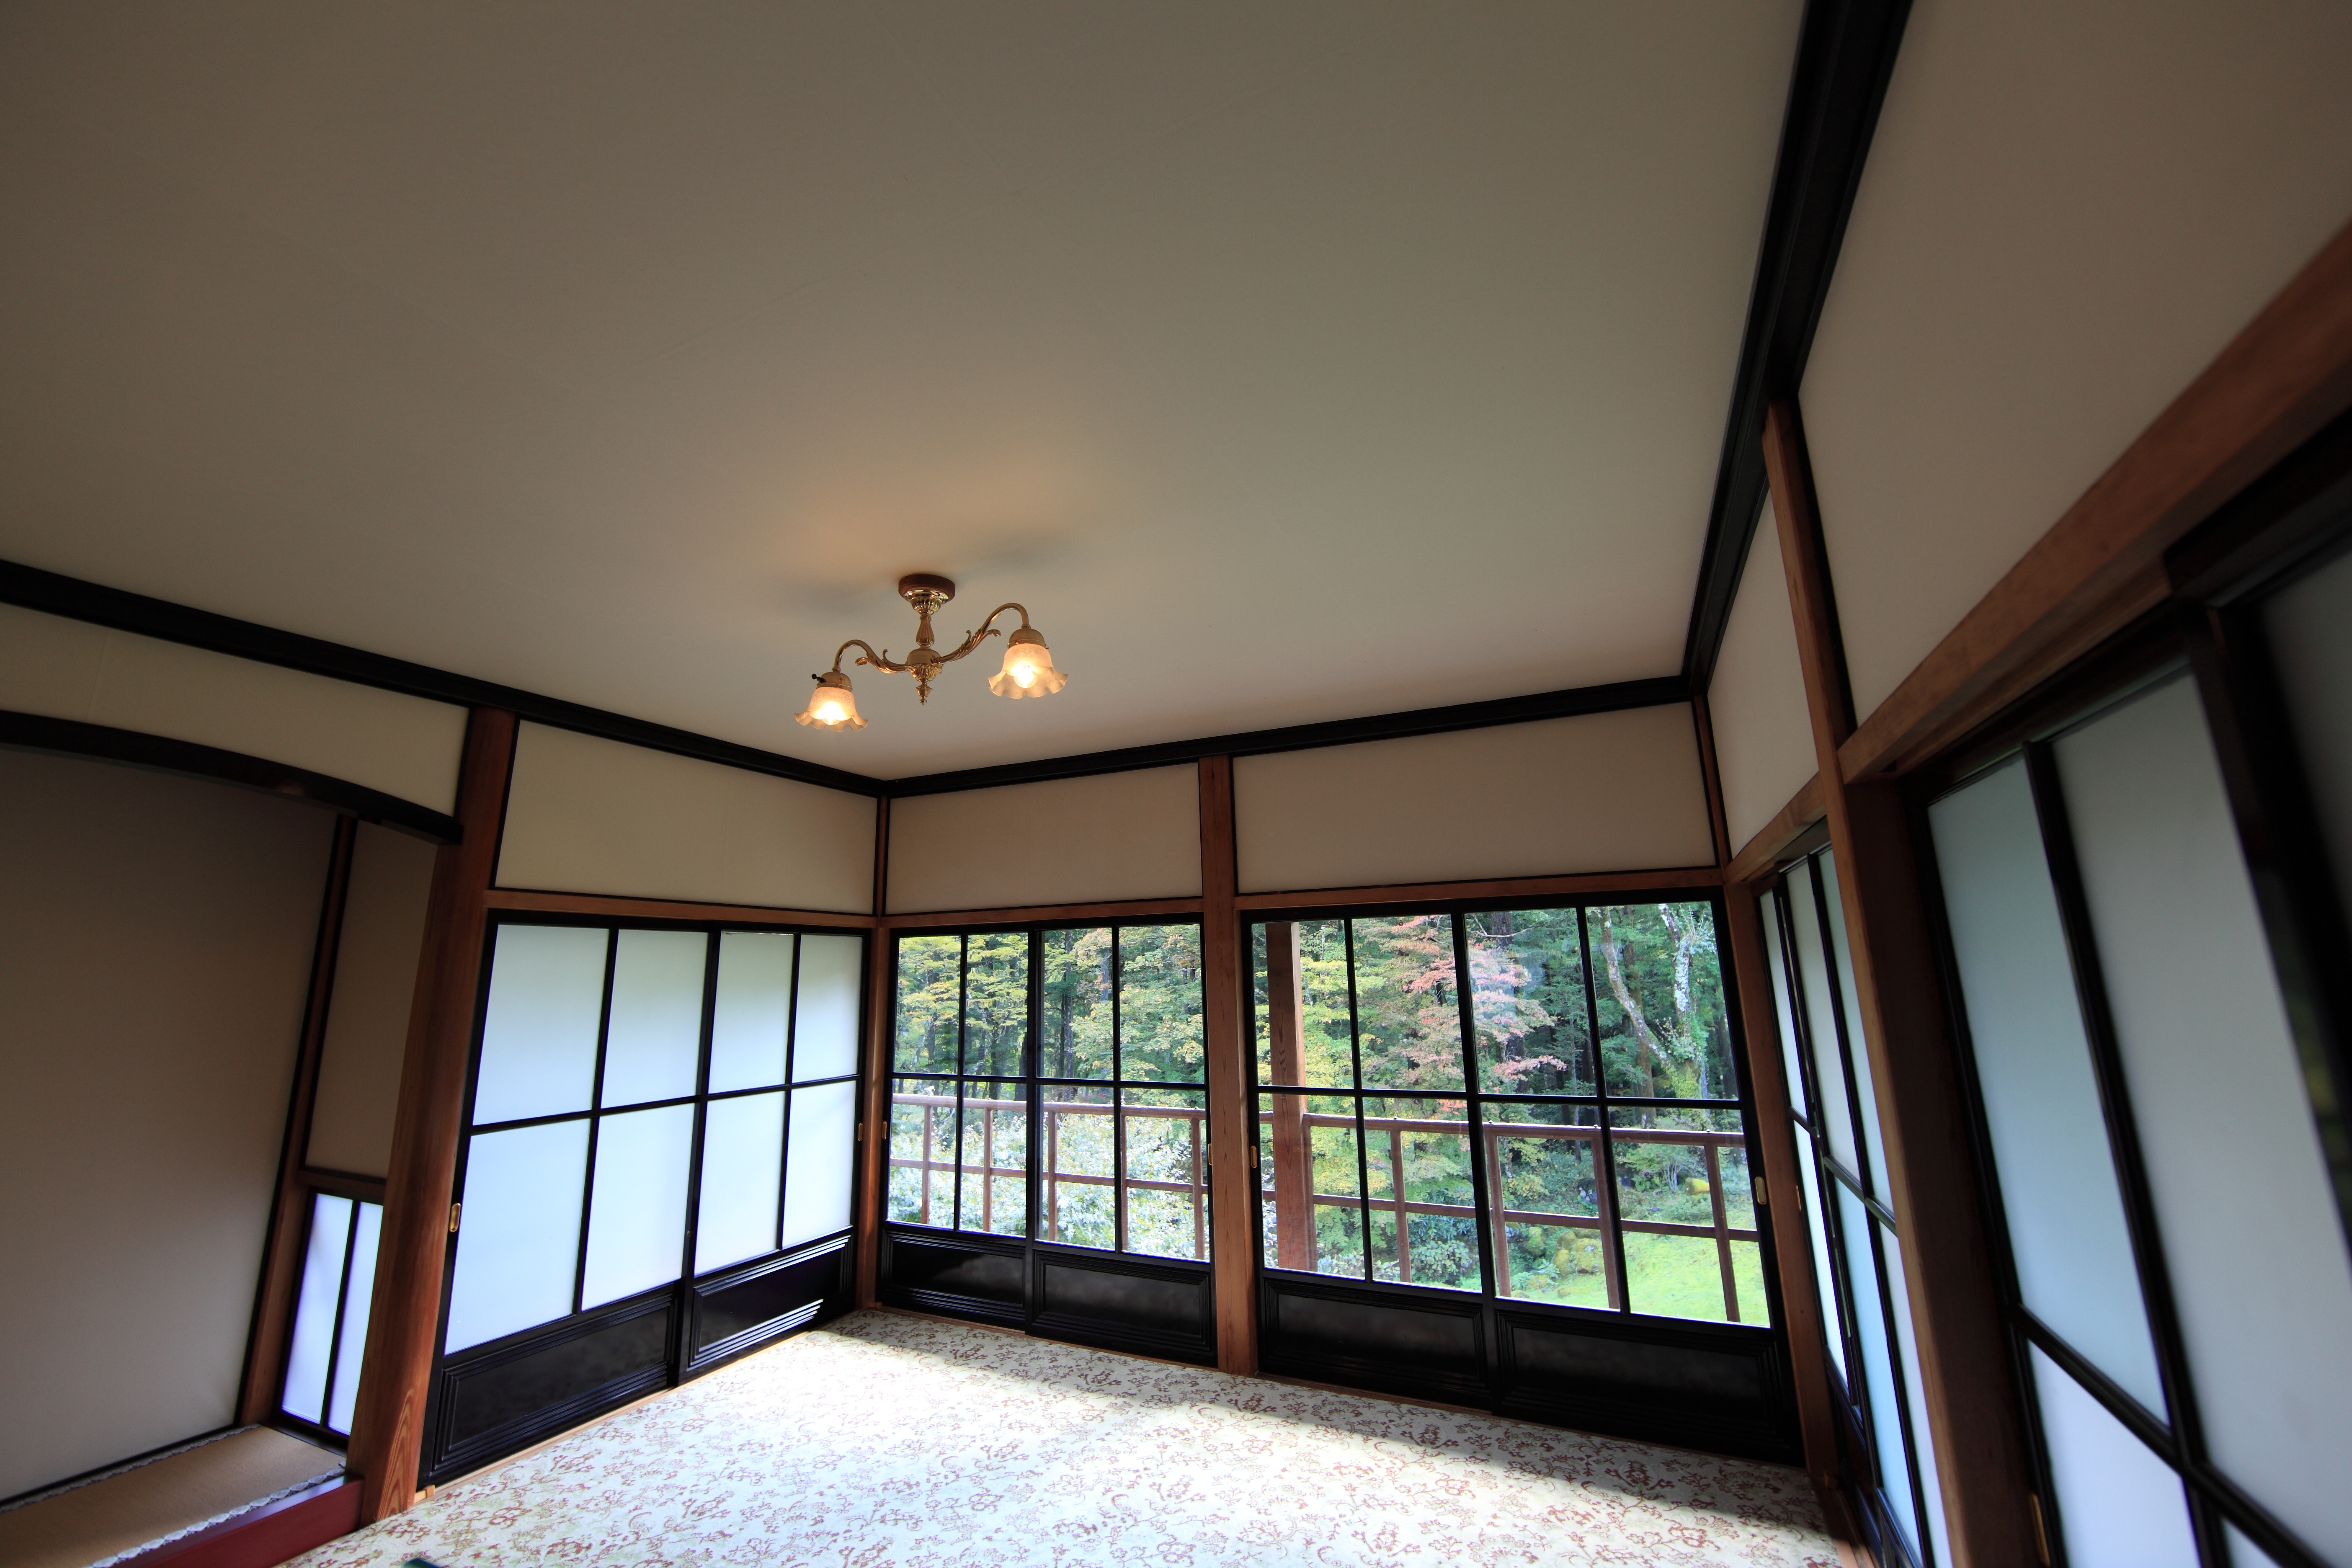
villa, house, interior, window, home, ceiling, high, cottage, property, living room, room, apartment, interior design, design, japanese, tochigi, 5d, style, hires, imperial, estate, markii, traditional, hi, res, resolution, nikkoh, tamozawagoyoutei, tamosawagoyoutei, real estate, daylighting